The Pyramid (short story collection)

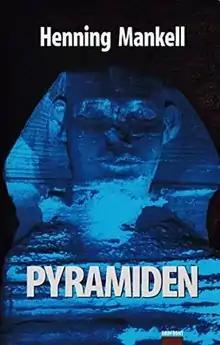
First edition (publ. Ordfront)

The Pyramid (orig. Swedish "Pyramiden") is a collection of five short stories by Swedish crime fiction author Henning Mankell, first published in Sweden in 1999 and translated into English in 2008. It features his best-known character, police inspector Kurt Wallander.